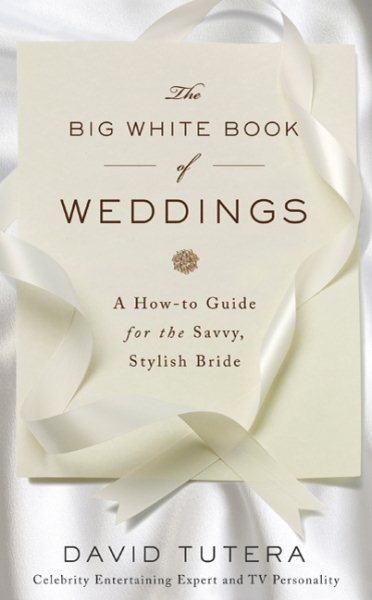
The Big White Book of Weddings
Author/Contributor(s): Tutera, David Publisher: St. Martin's Griffin Date: 01/05/2010 Binding: Hardcover Condition: NEW
Brand: St. Martin's Griffin
Category: Arts & Entertainment > Party & Celebration